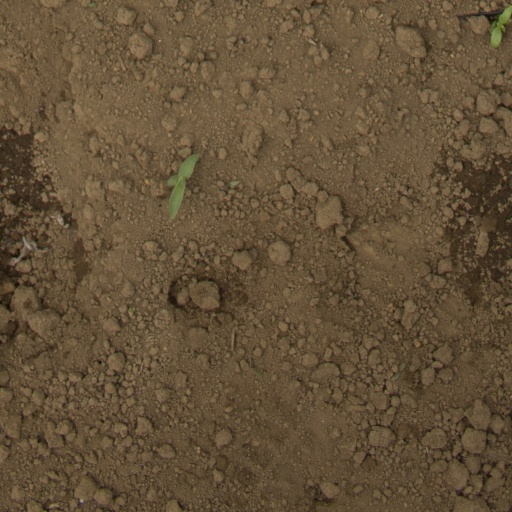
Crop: Jerusalem artichoke